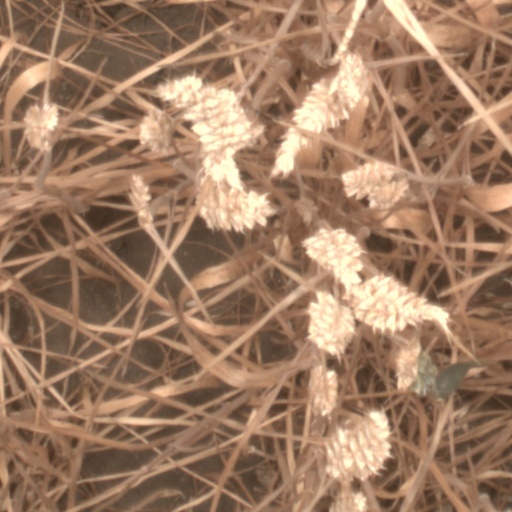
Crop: wheat